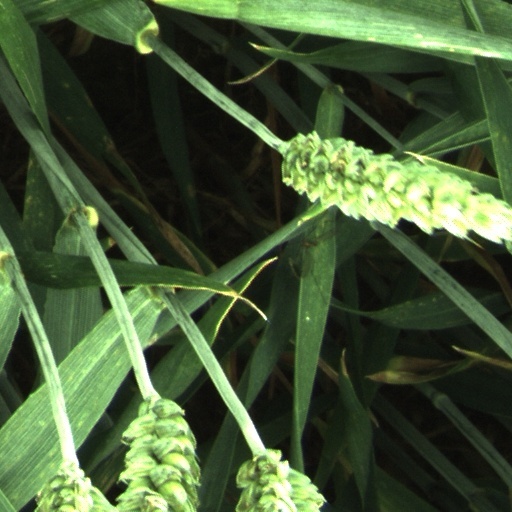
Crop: wheat